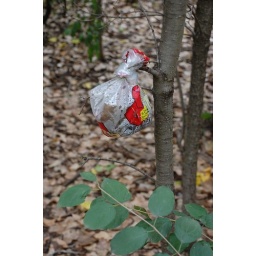
poop bag in tree